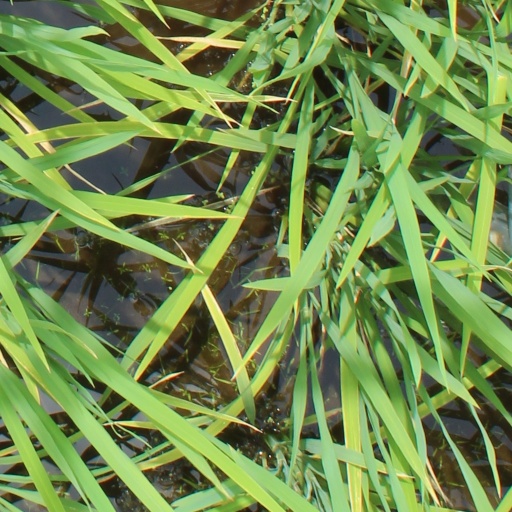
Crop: rice